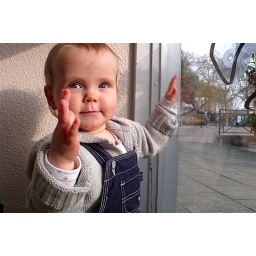
M's favourite thing at London zoo were the seagulls ('dada') followed by the lion and the tiger ('raaar')